Transport in Gibraltar

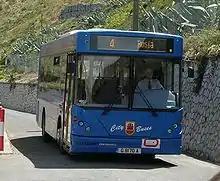
Gibraltar Bus Company Dennis Dart on route 4 at the Both Worlds bus terminus, Sandy Bay.

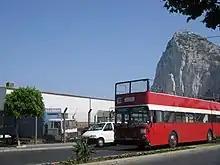
Calypso Transport open top bus on discontinued route 10

There are a total of eight different bus routes in Gibraltar. There are two companies who provide stage-carriage bus services in Gibraltar: Gibraltar Bus Company and Calypso Transport.